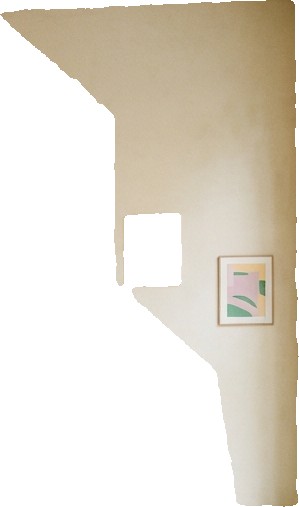
Surface category: wall